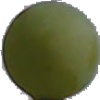
Label: Grape White 4